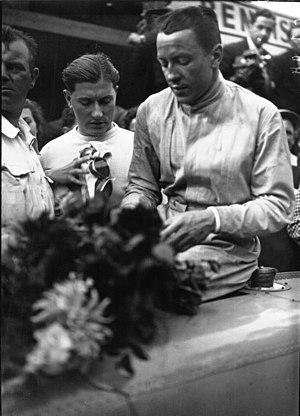
Jean-Pierre Wimille, né le 26 février 1908 à Paris et mort le 28 janvier 1949 à Buenos Aires, est un pilote automobile français. Il conduisit avant guerre pour l'écurie Bugatti et après guerre pour Alfa Romeo. Il est considéré comme le meilleur pilote de son époque et l'un des plus grands pilotes français de tous les temps. Juan Manuel Fangio lui-même l'avait pris pour modèle.